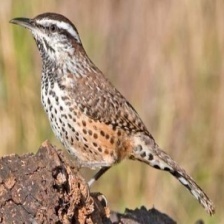
Species: CACTUS WREN
Scientific name: CAMPYLORHYNCHUS BRUNNEICAPILLUS